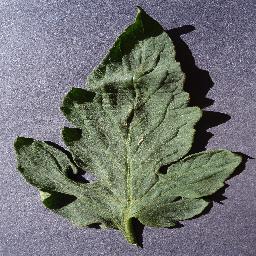
Label: Tomato___healthy